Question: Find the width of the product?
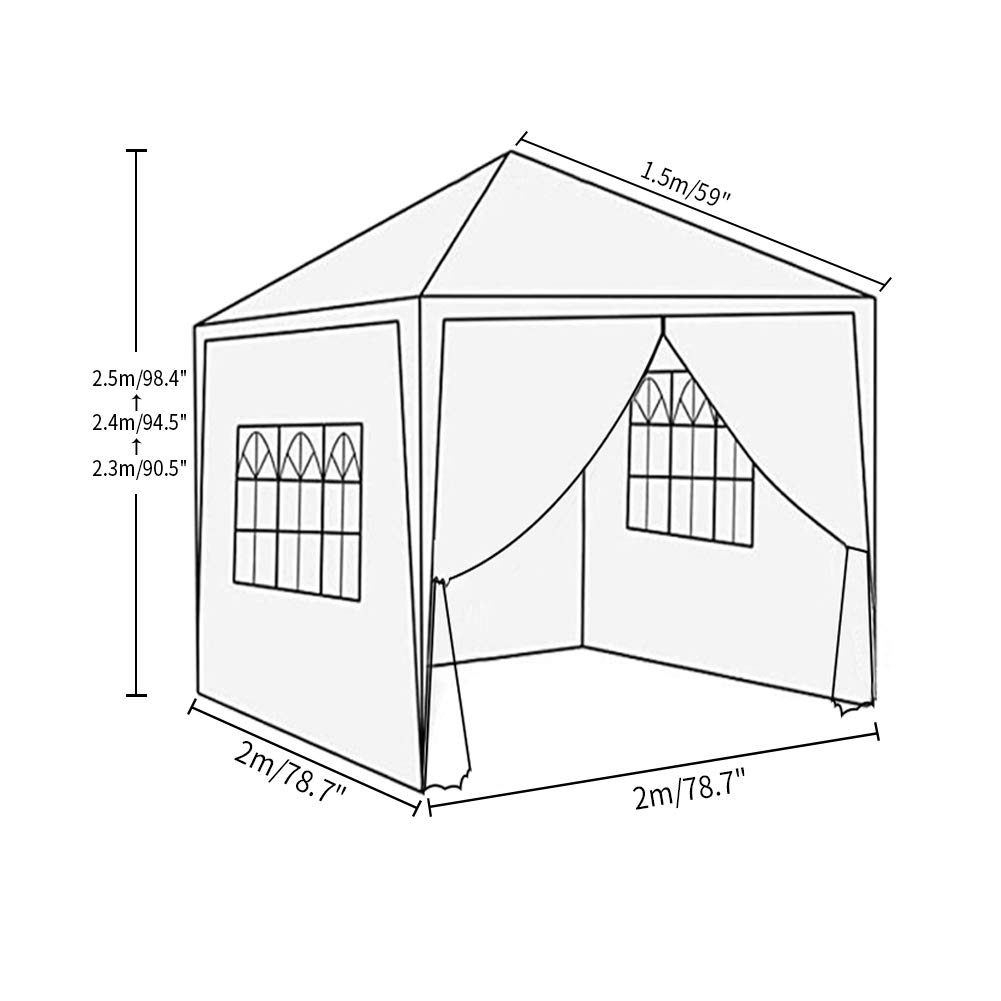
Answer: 2.0 metre